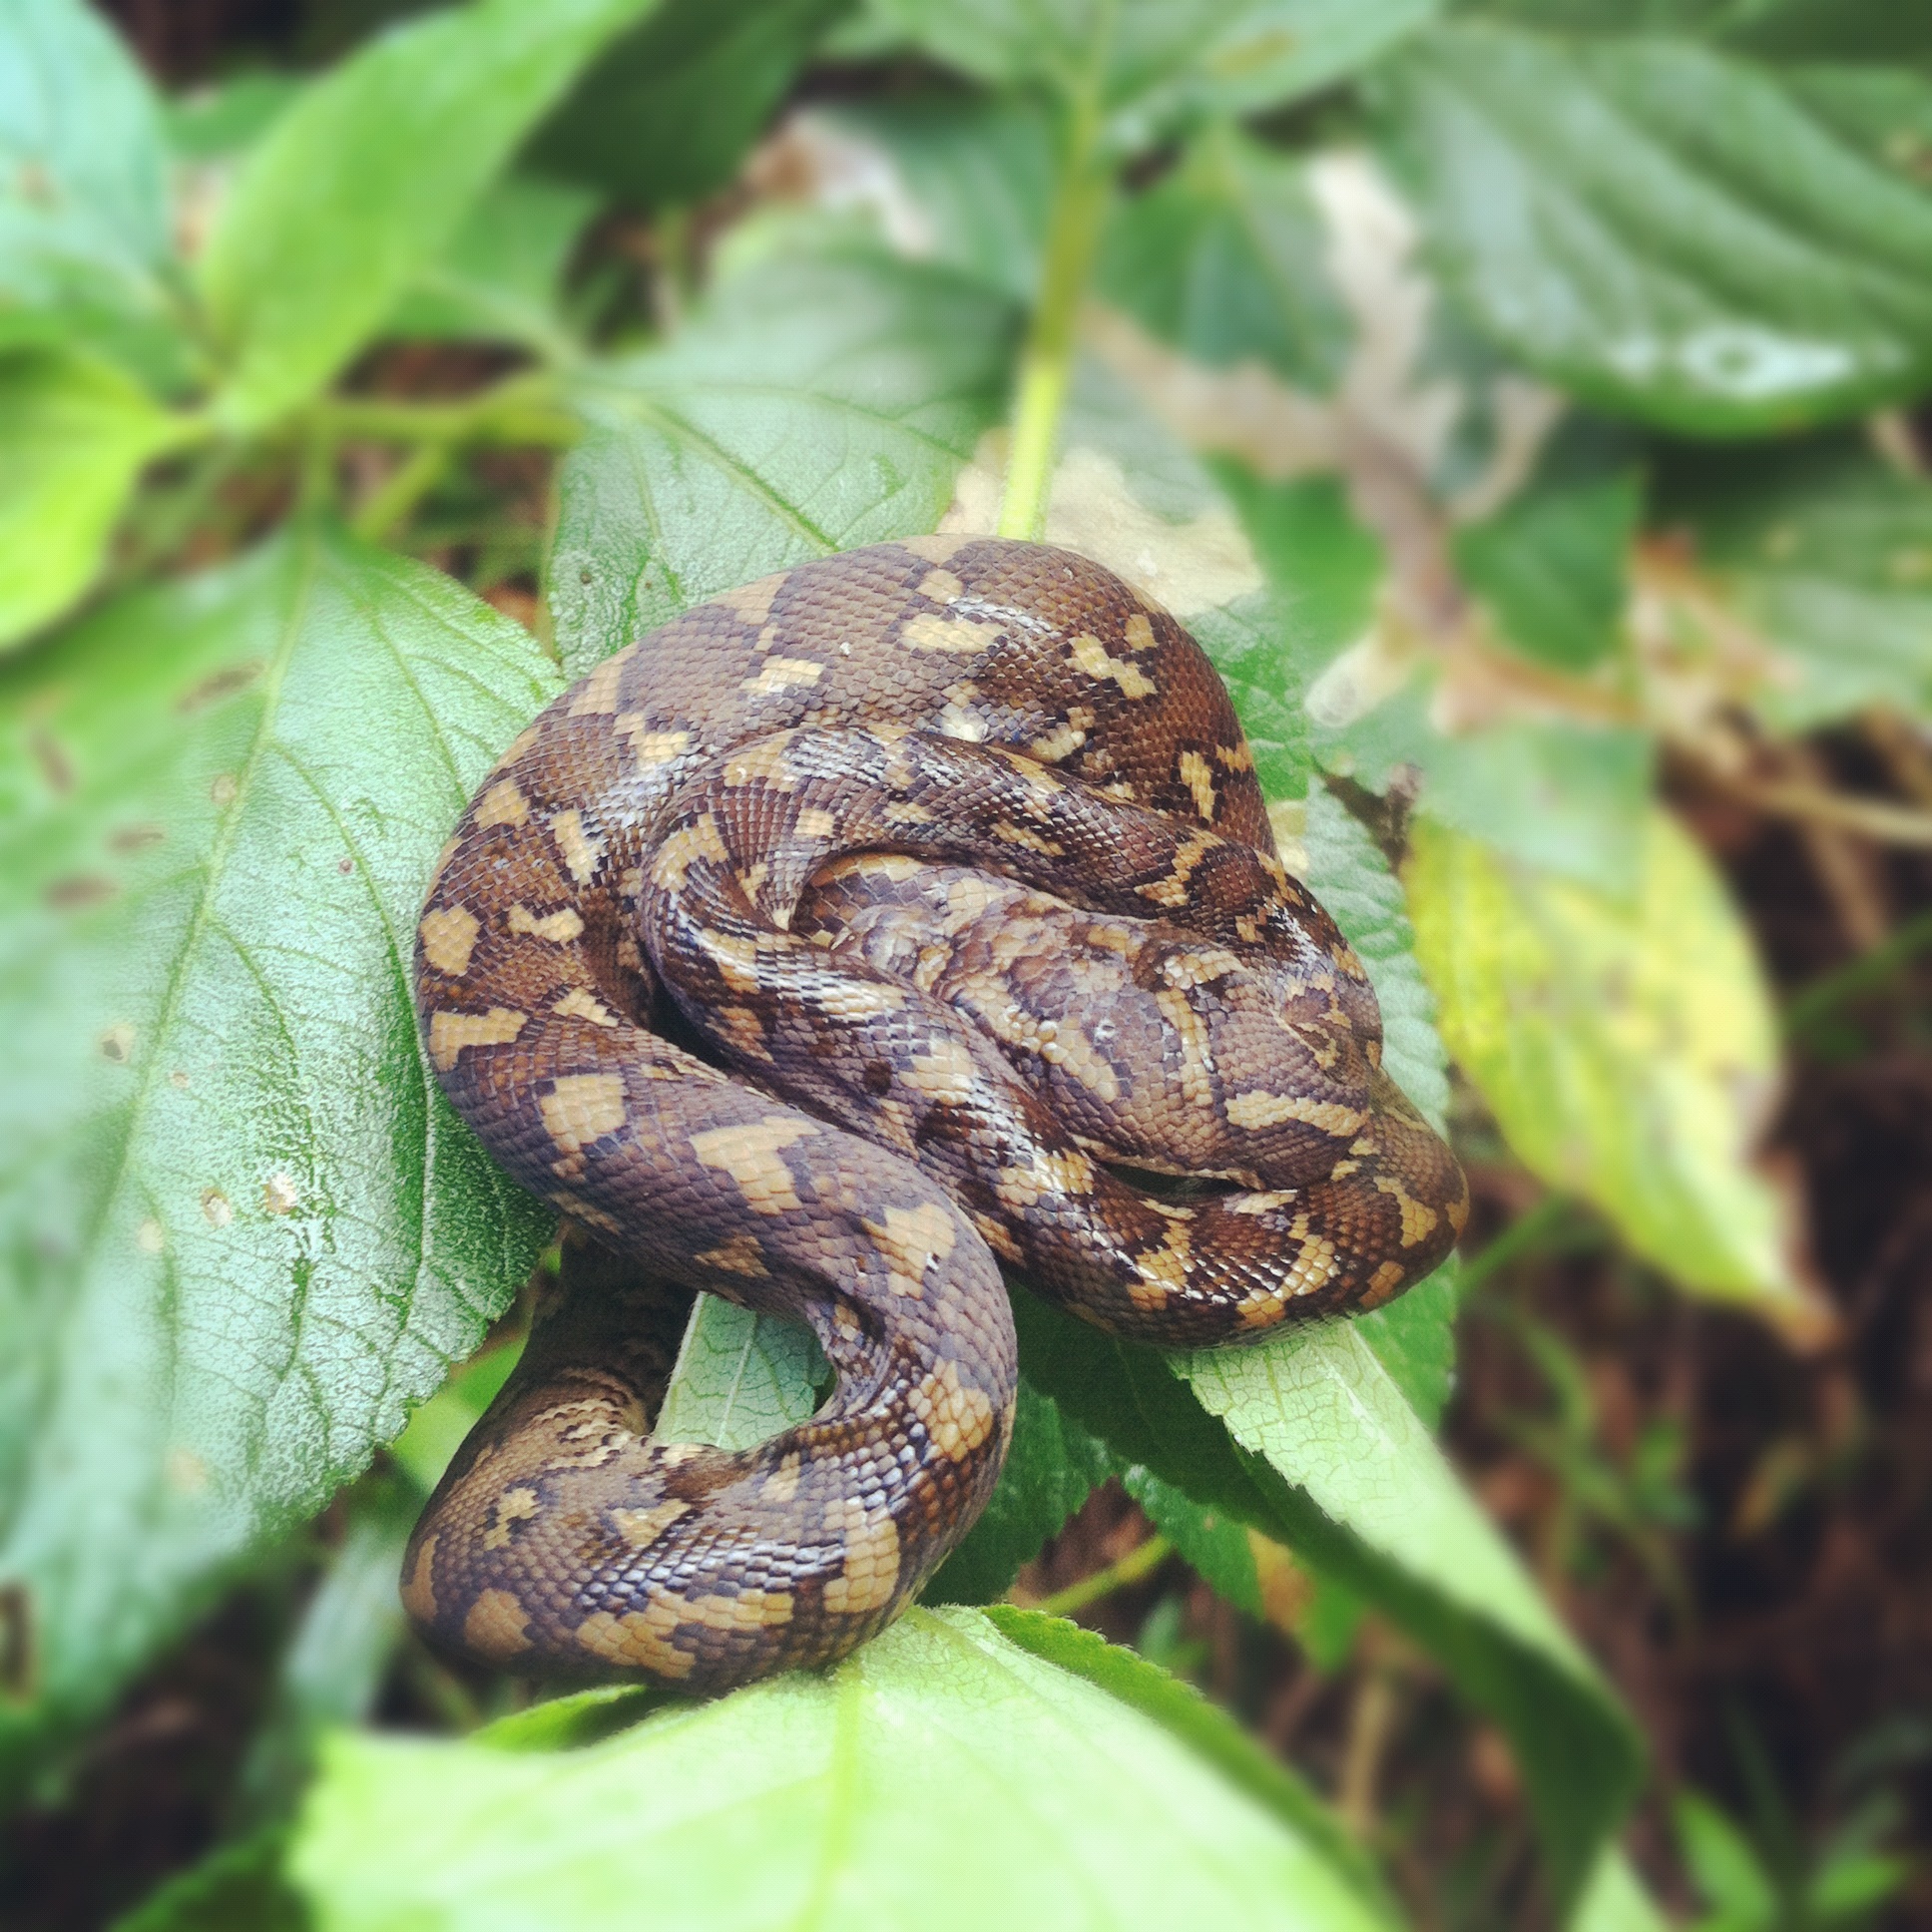
nature, animal, wildlife, wild, young, botany, turtle, toad, reptile, fauna, australian, tortoise, vertebrate, python, box turtle, baby snake, emydidae